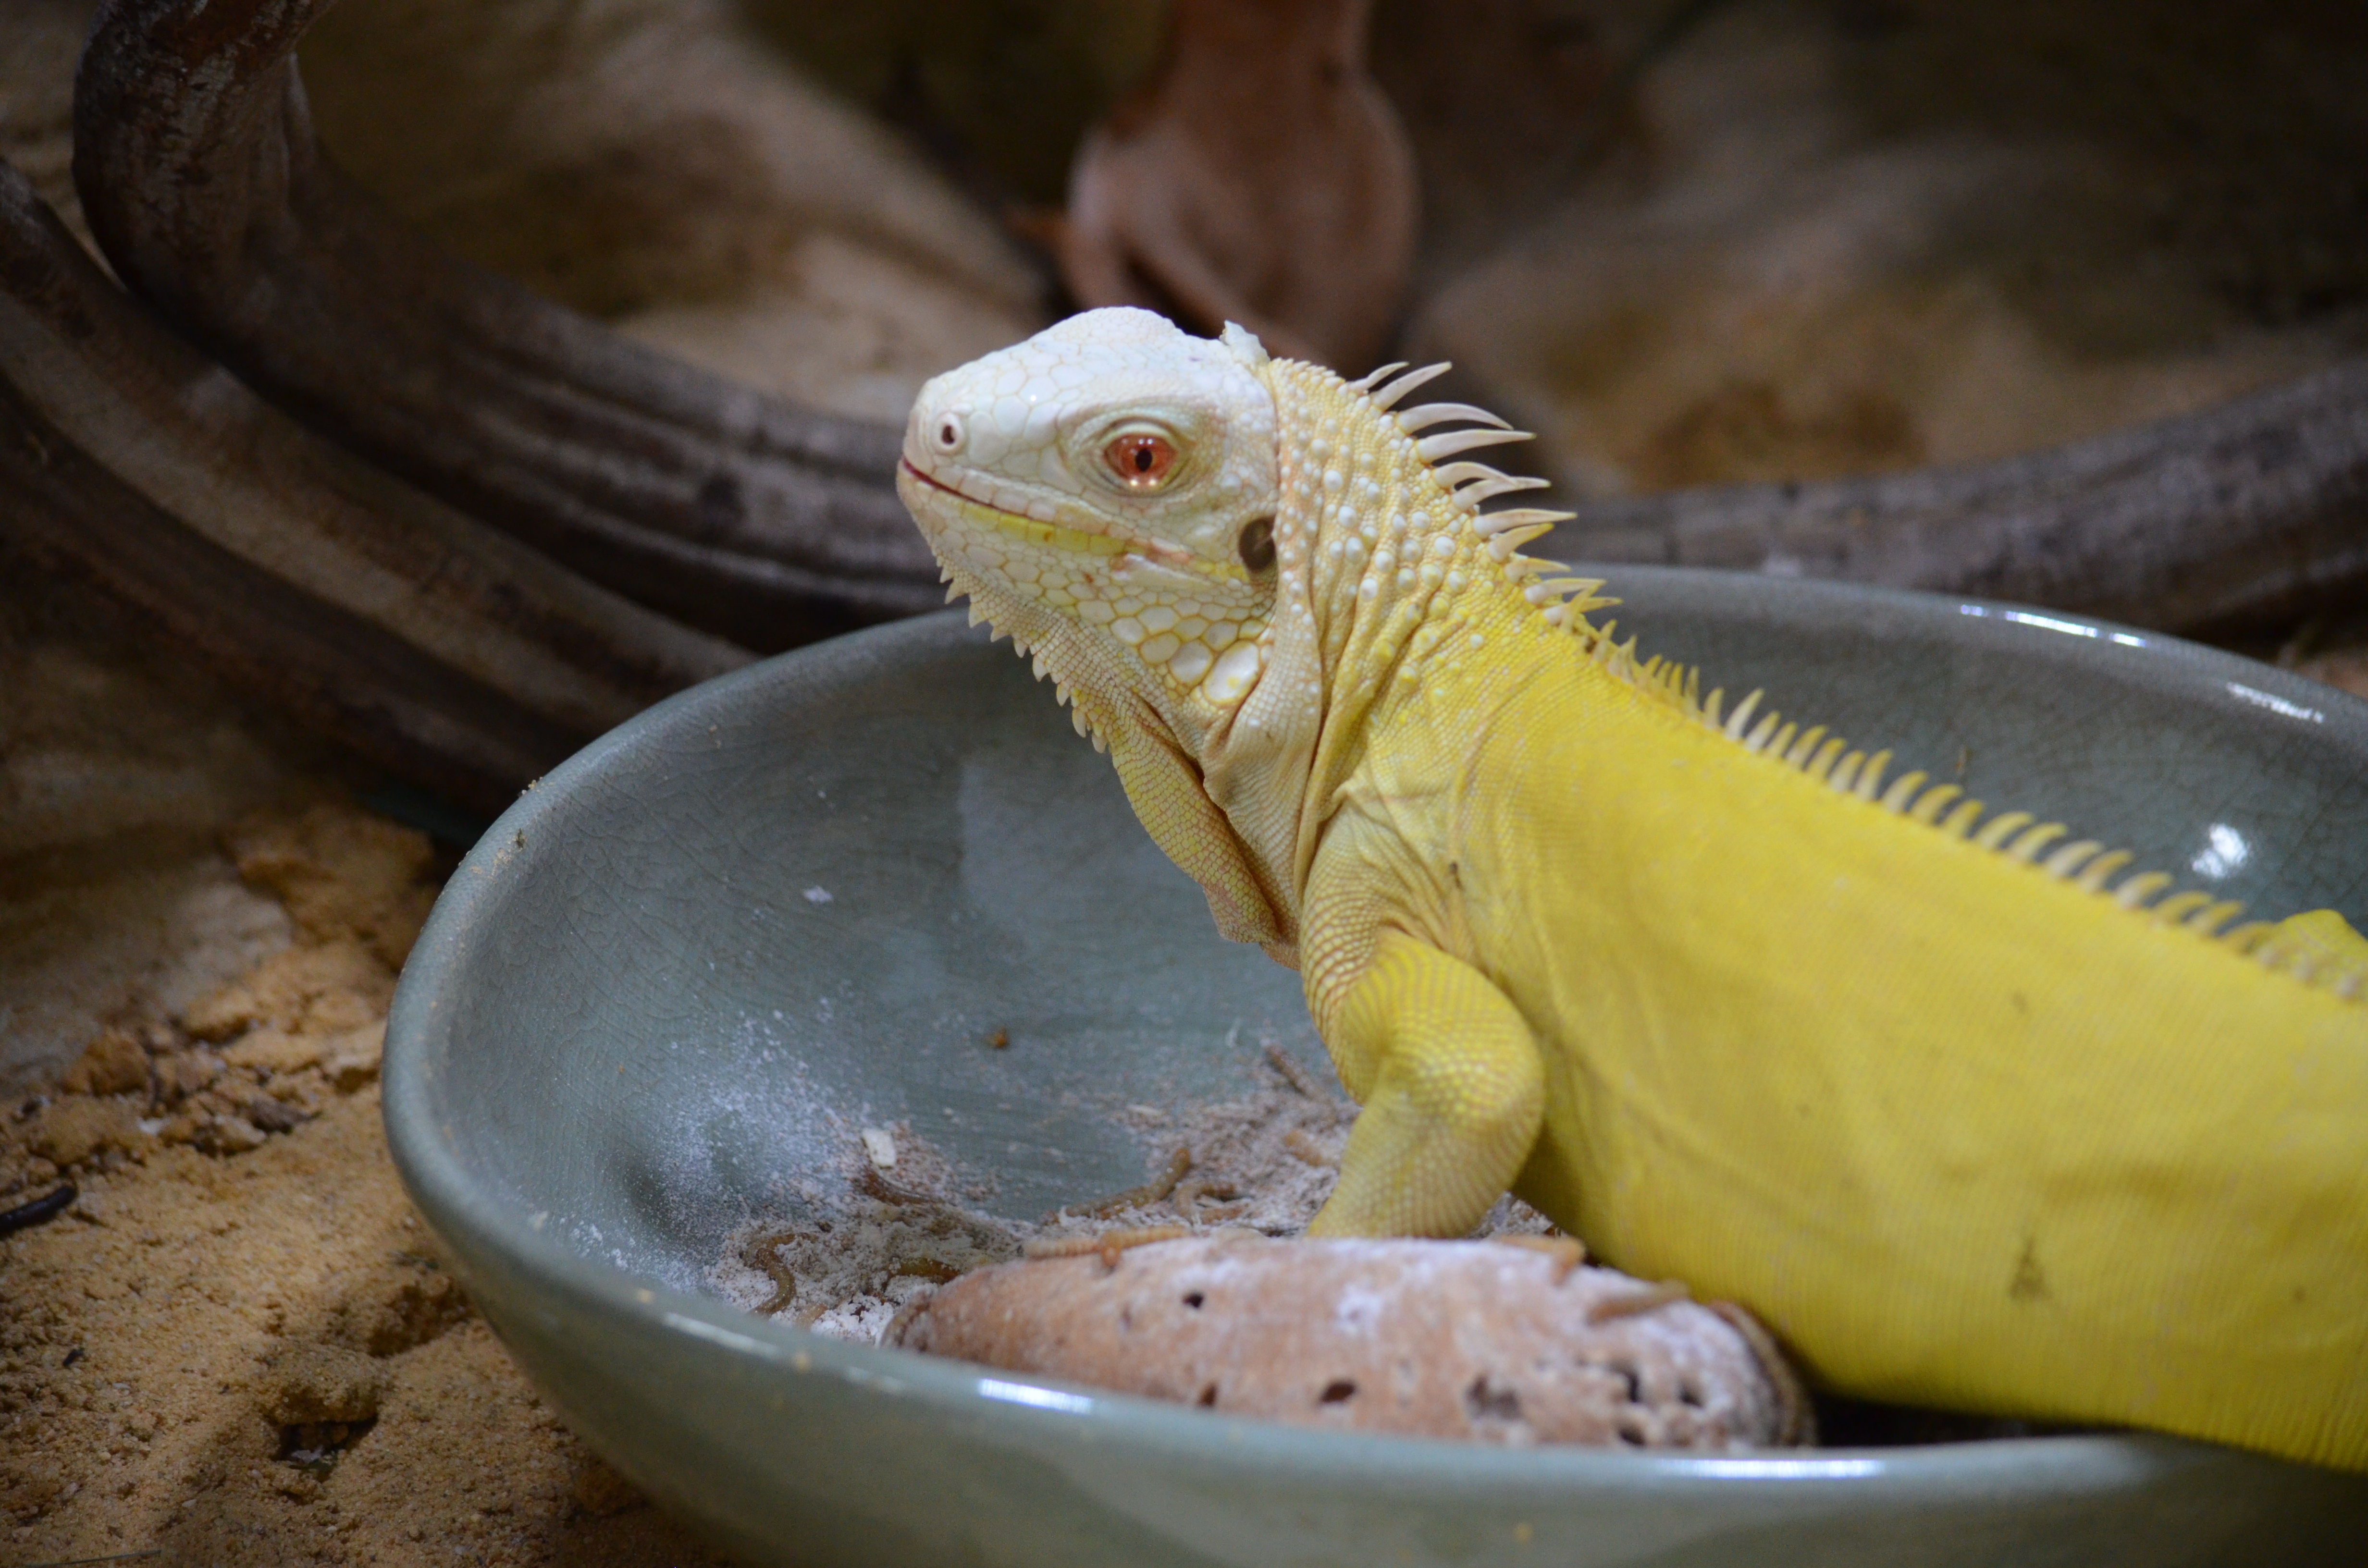
animal, reptile, close, iguana, fauna, lizard, head, vertebrate, creature, terrarium, animal world, iguania, insect eater, gekko, scaled reptile, albino iguana